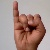
The image shows a hand gesture representing the letter 'I' in Indian Sign Language.